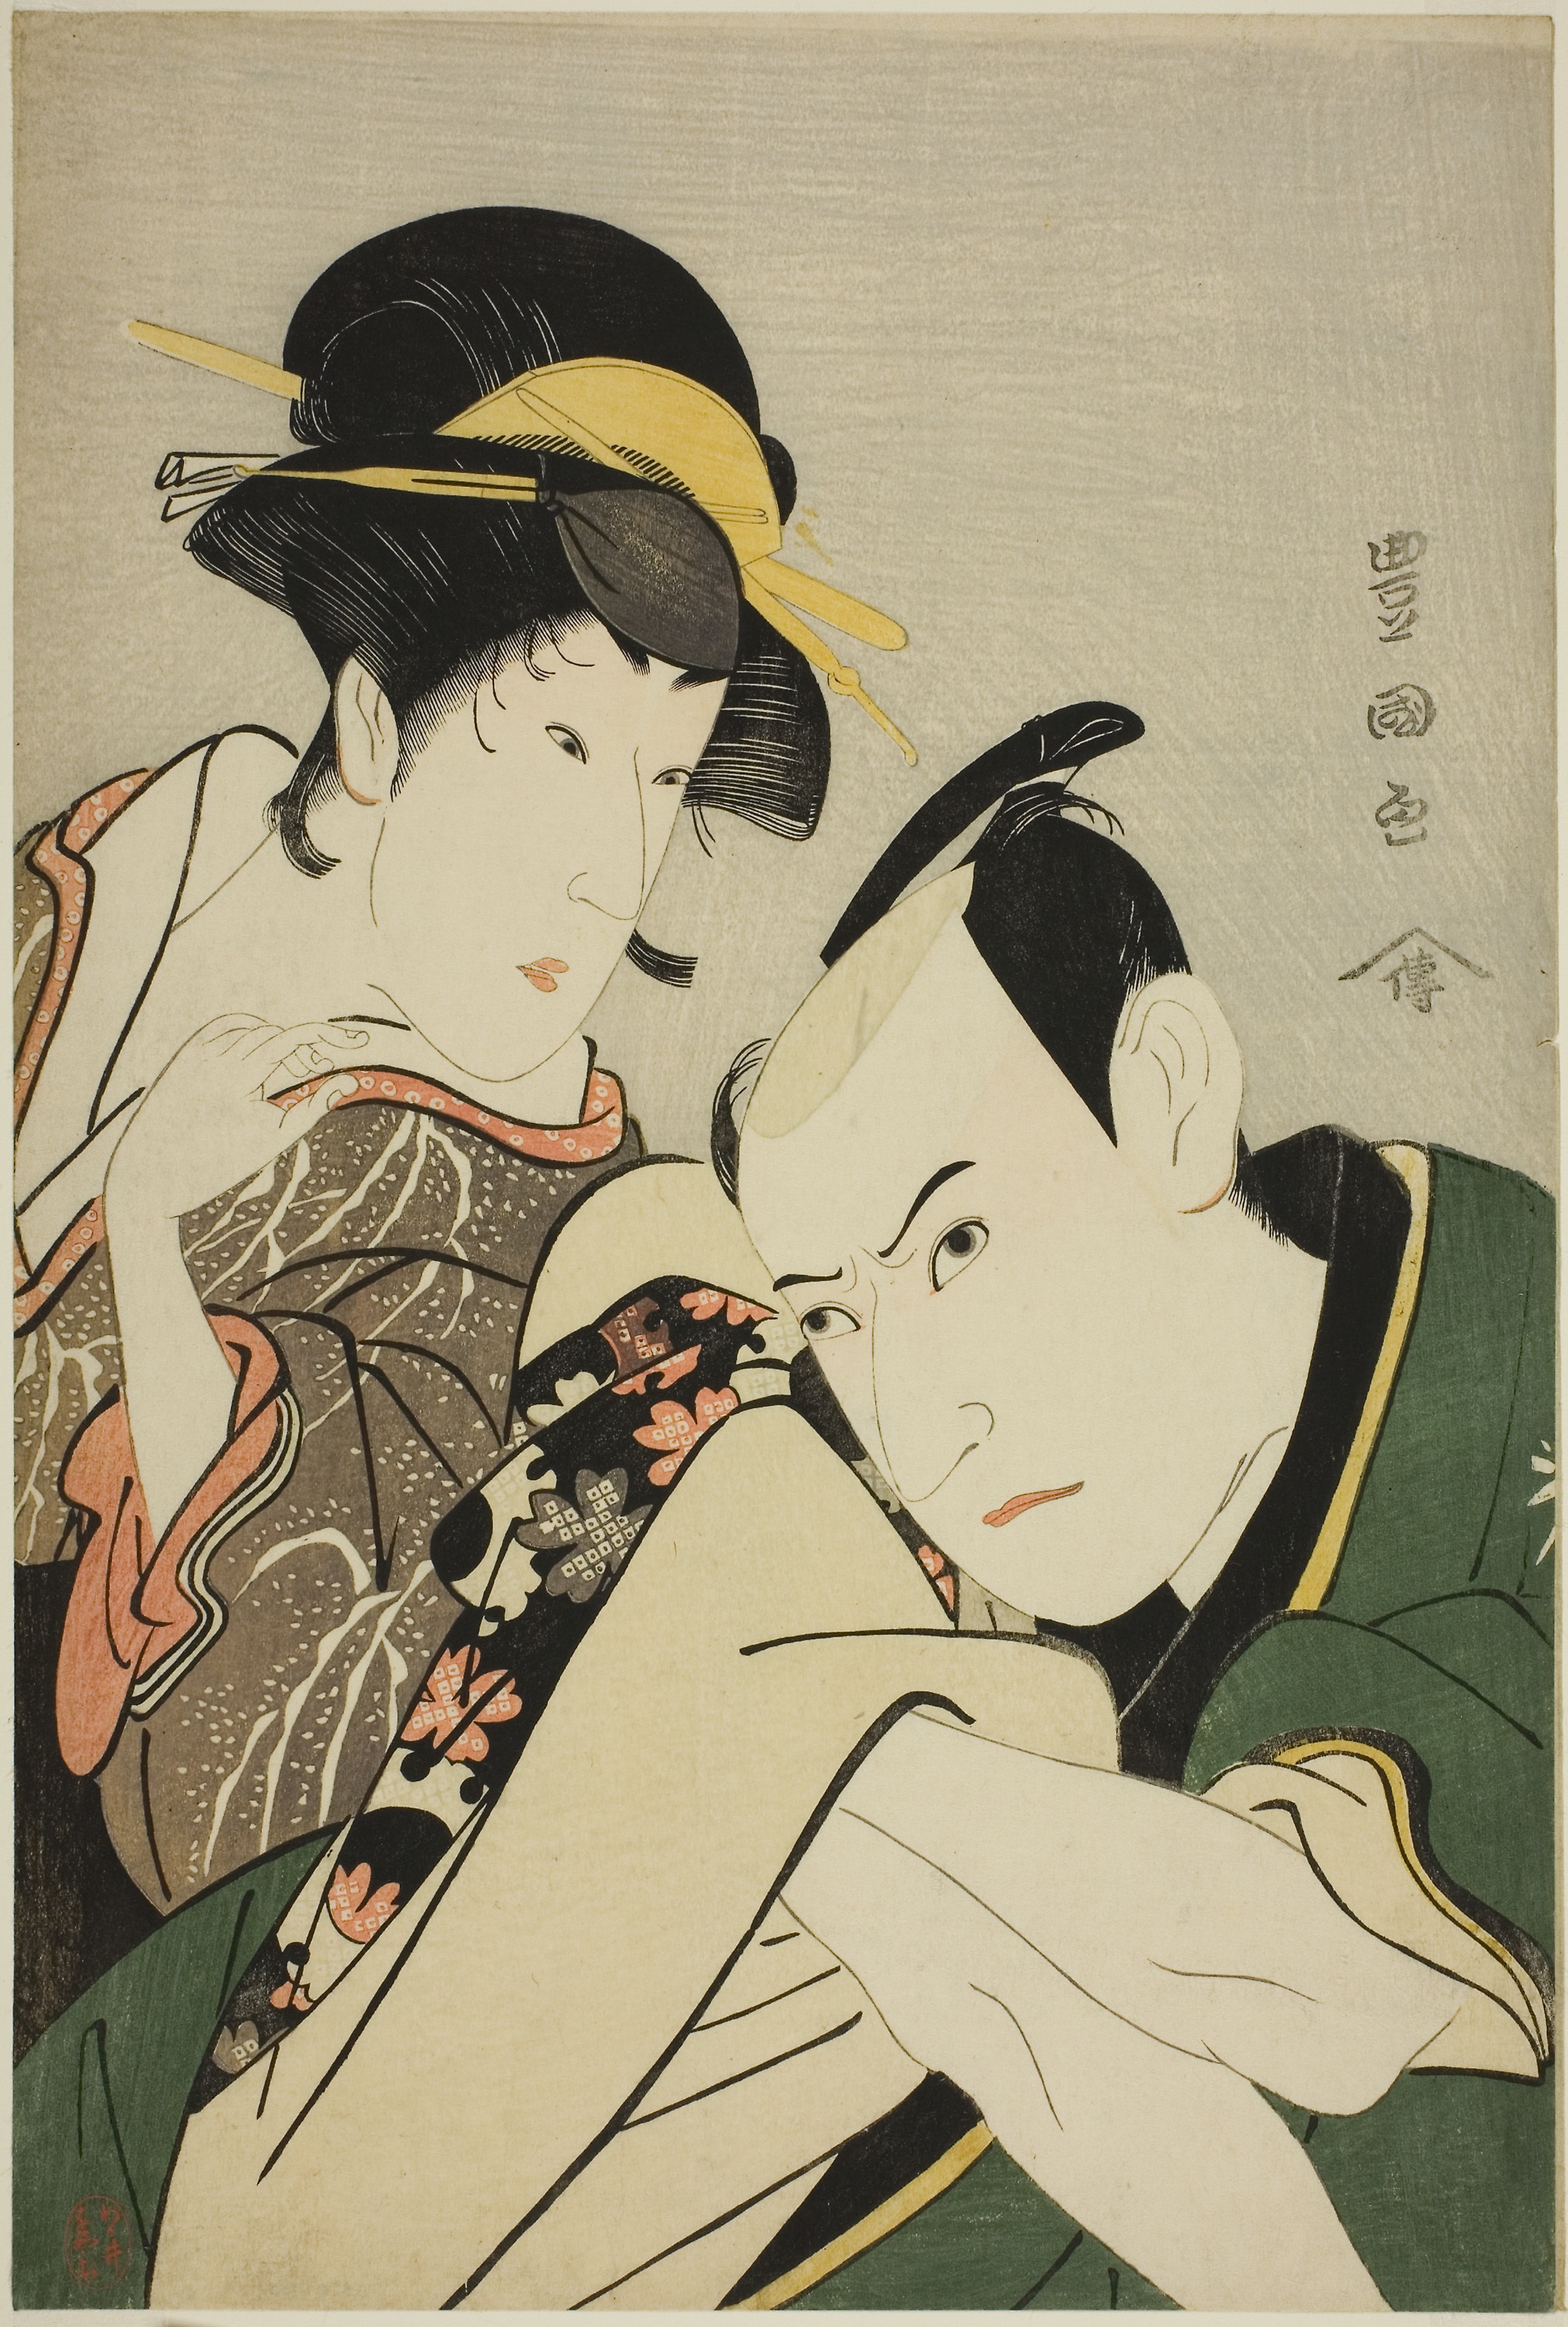
woman, art, illustration, poster, girl, fiction, fictional character, graphics, human behavior, portrait